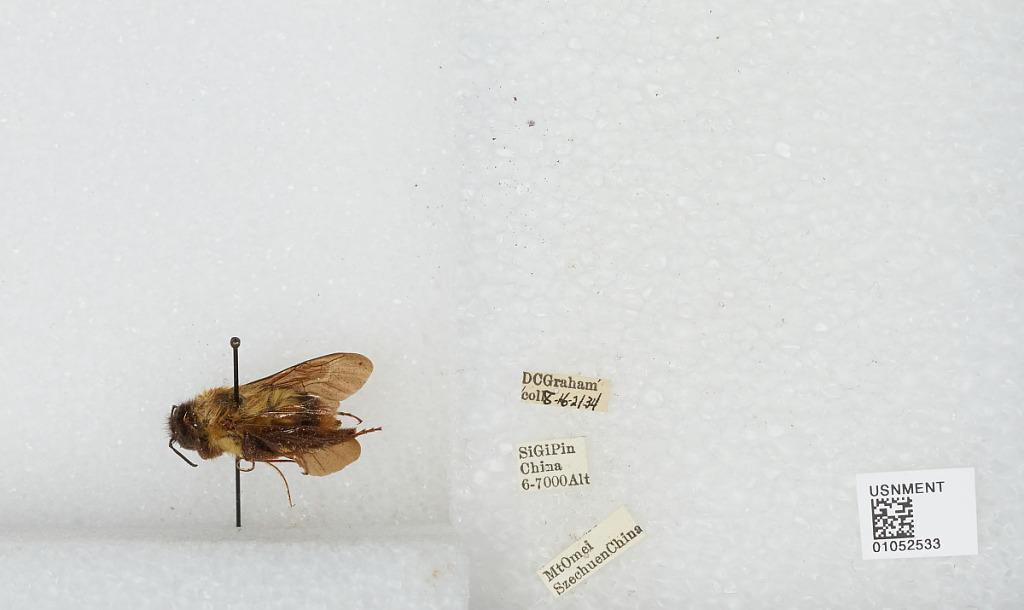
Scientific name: Bombus sp.
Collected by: D. Graham
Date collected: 1934-8-16
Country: China
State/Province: Sichuan
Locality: Si Gi Pin China Mount Emei